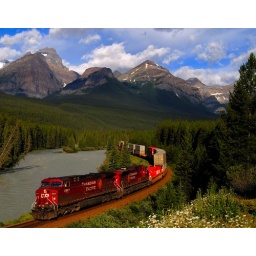
07-12036 3X red train around the bend